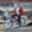
Label: bicycle